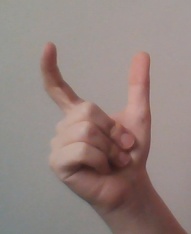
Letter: nun